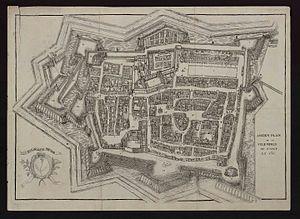
Détail de la ville-vieille médiévale de Nancy d'après le plan
Nancy, contrairement à beaucoup de villes françaises, ne s'est pas développée circulairement autour d'un hyper-centre. Elle s'est développée depuis la période médiévale par la construction de nouveaux ensembles urbanistiques successifs, les uns à côté des autres, qui au cours des siècles ont généré l'une des villes les plus denses de France et d'Europe.